Marine fungi

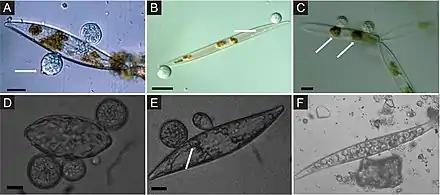
Chytrid parasites of marine diatoms. (A) Chytrid sporangia on Pleurosigma sp. The white arrow indicates the operculate discharge pore. (B) Rhizoids (white arrow) extending into diatom host. (C) Chlorophyll aggregates localized to infection sites (white arrows). (D and E) Single hosts bearing multiple zoosporangia at different stages of development. The white arrow in panel E highlights branching rhizoids. (F) Endobiotic chytrid-like sporangia within diatom frustule. Bars = 10 μm.

Marine fungi associated with algae are largely unexplored, despite their ecological role and potential industrial applications. For example, it has been shown that fungi associated with algae produce many bioactive secondary metabolites. Algae derived fungi can be associated with a variety of algae, including brown (e.g., "Agarum clathratum", "Fucus" sp., "Laminaria" sp., "Sargassum" sp.), green (e.g., "Ulva" sp., "Enteromorpha" sp., "Flabellia" sp.), or red (e.g. "Chondrus" sp., "Dilsea" sp., "Ceramium" sp.) algae.